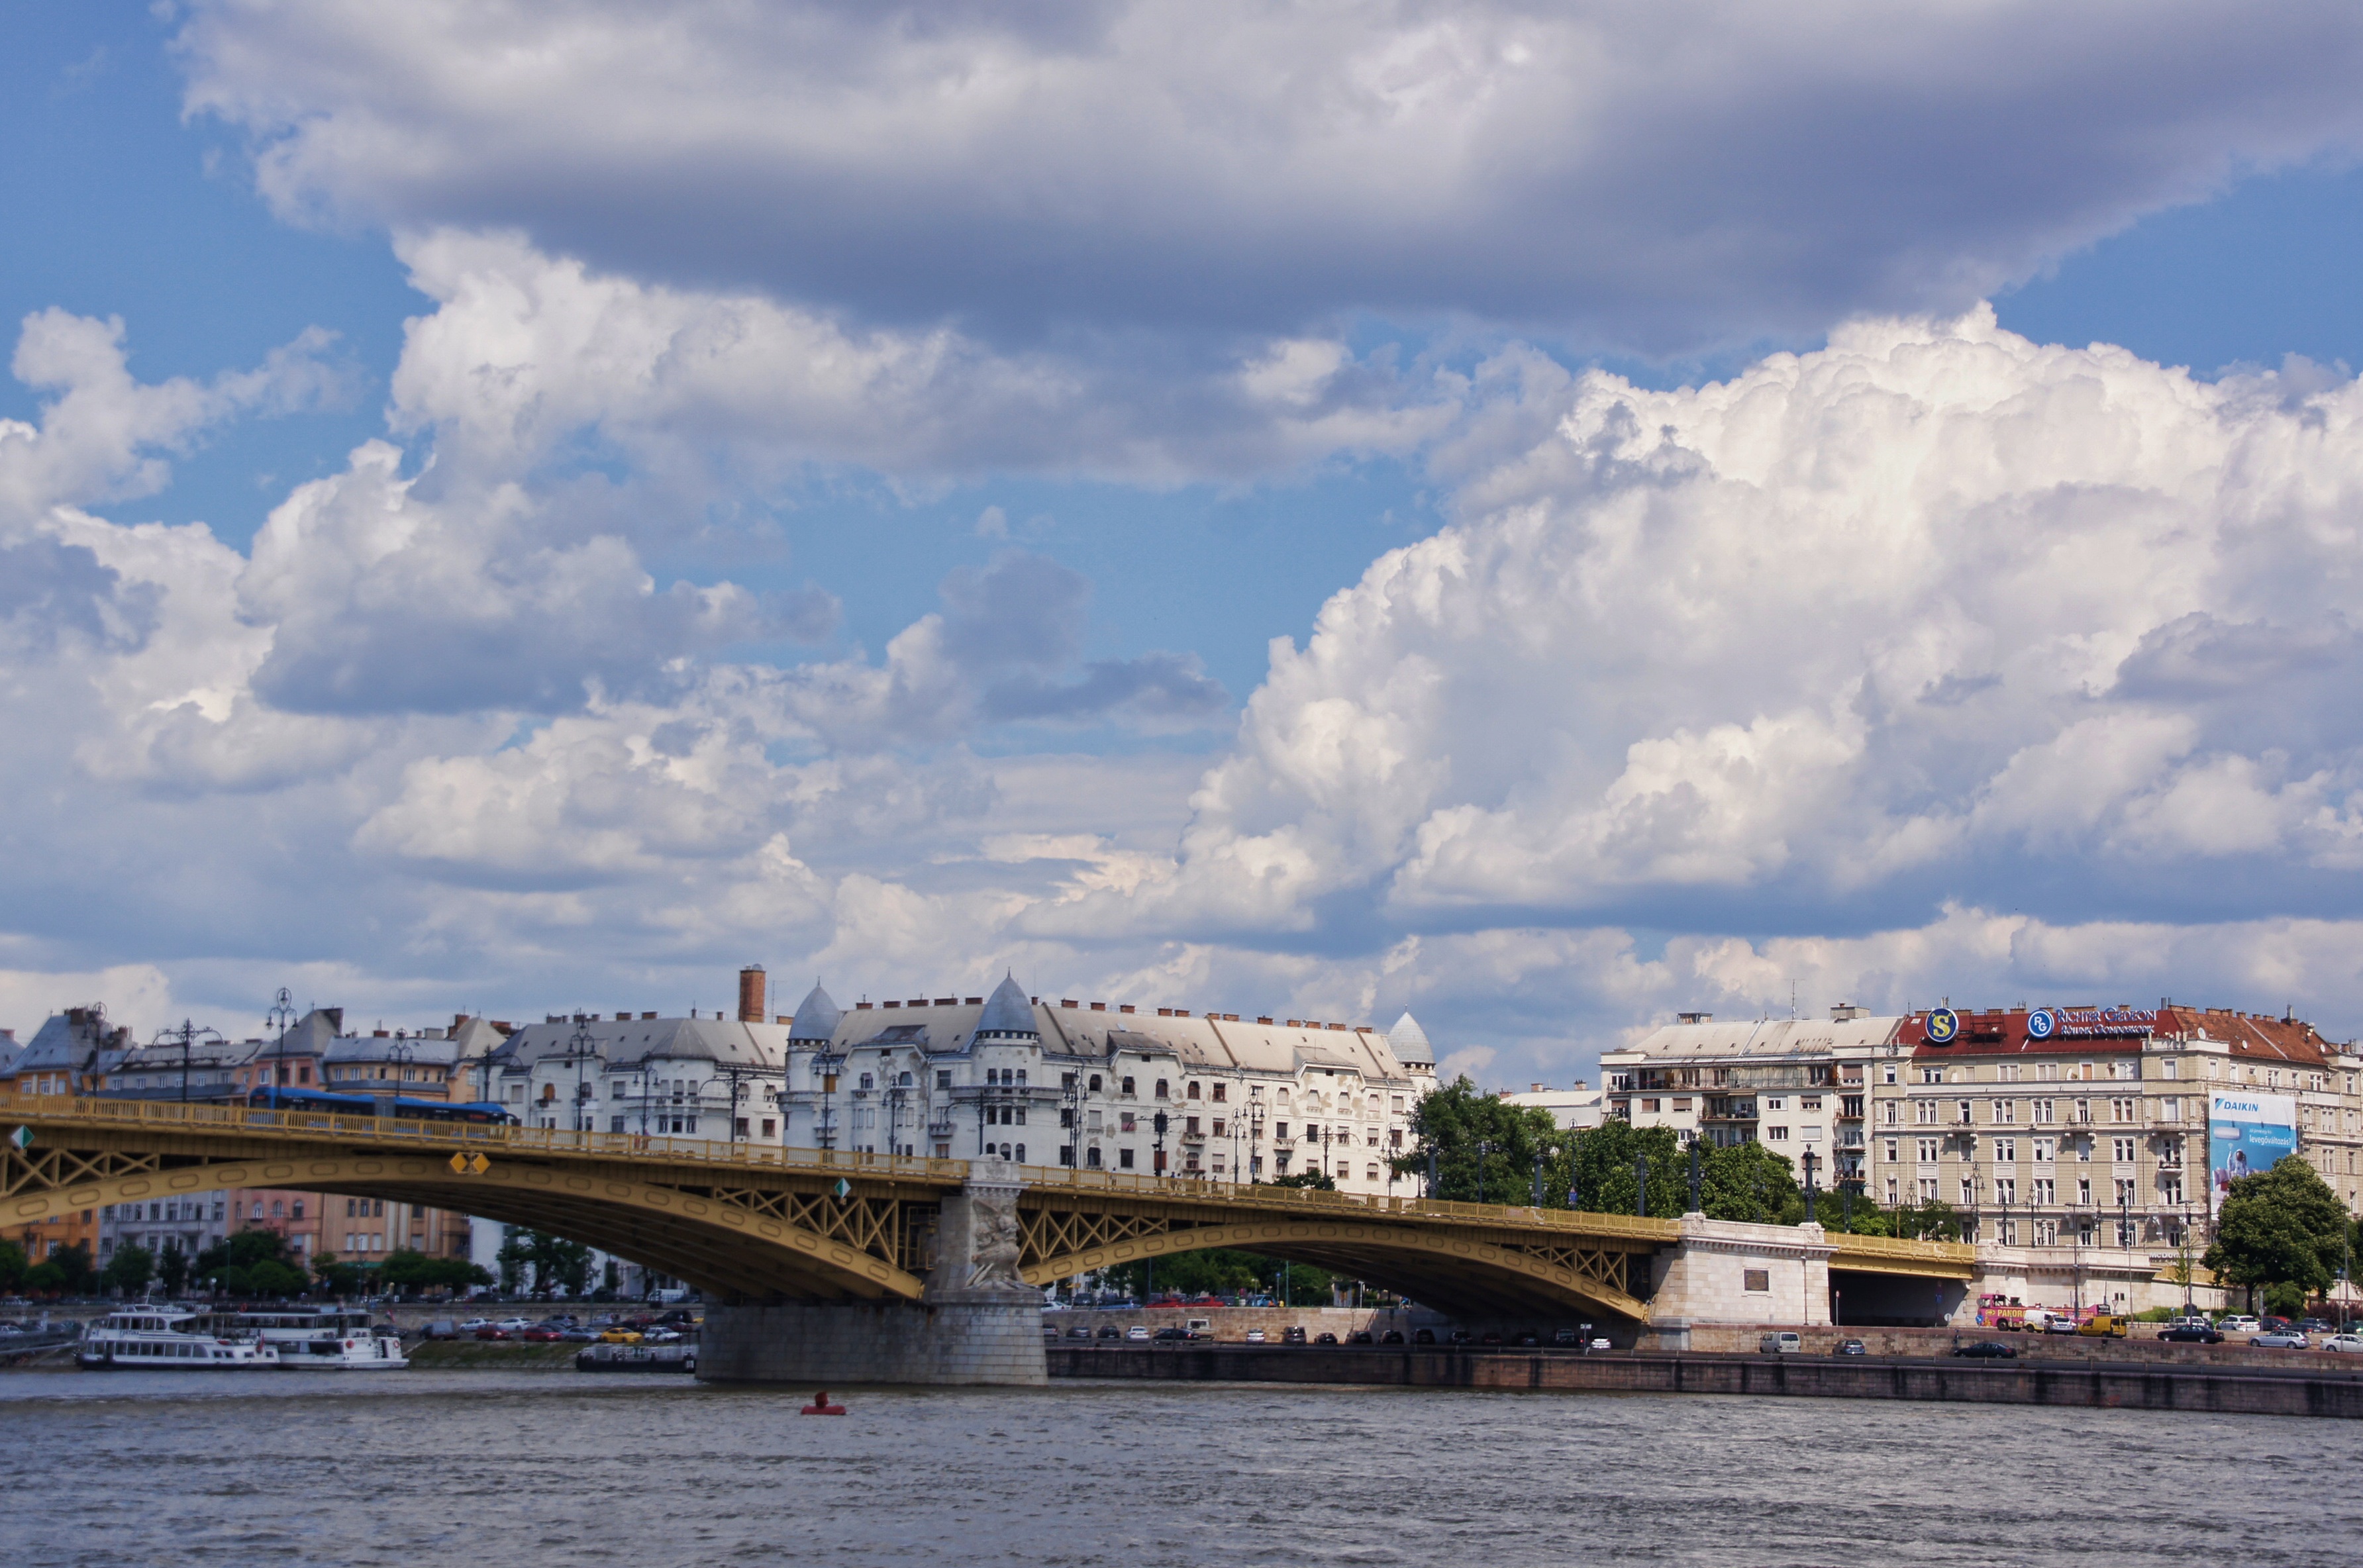
sea, cloud, sky, bridge, skyline, building, city, river, cityscape, vehicle, waterway, margaret bridge, places of interest, budapest, hungary, danube bridge, golden bridge